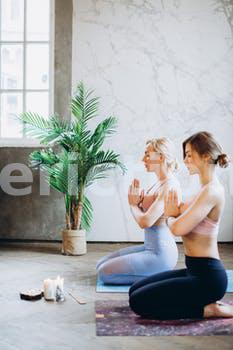
Label: Watermark